Beth Ellis

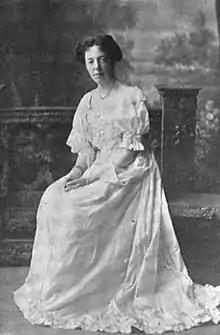
c. 1908

The daughter of a prominent English solicitor, Ellis was born in the northern town of Wigan, near Manchester, in 1874. She studied English literature at Oxford University in the era before women were permitted to take degrees there. In 1899 she published "An English girl's first impressions of Burmah," a humorous account of a recent six-month stay in what is today Myanmar, then part of British India. Six novels and a collection of short stories followed. Most of these books were historical romances. Though she married Godfrey Baker in 1908, Ellis continued to publish under her maiden name until her death in childbirth in Berkhamsted on 2 August 1913.